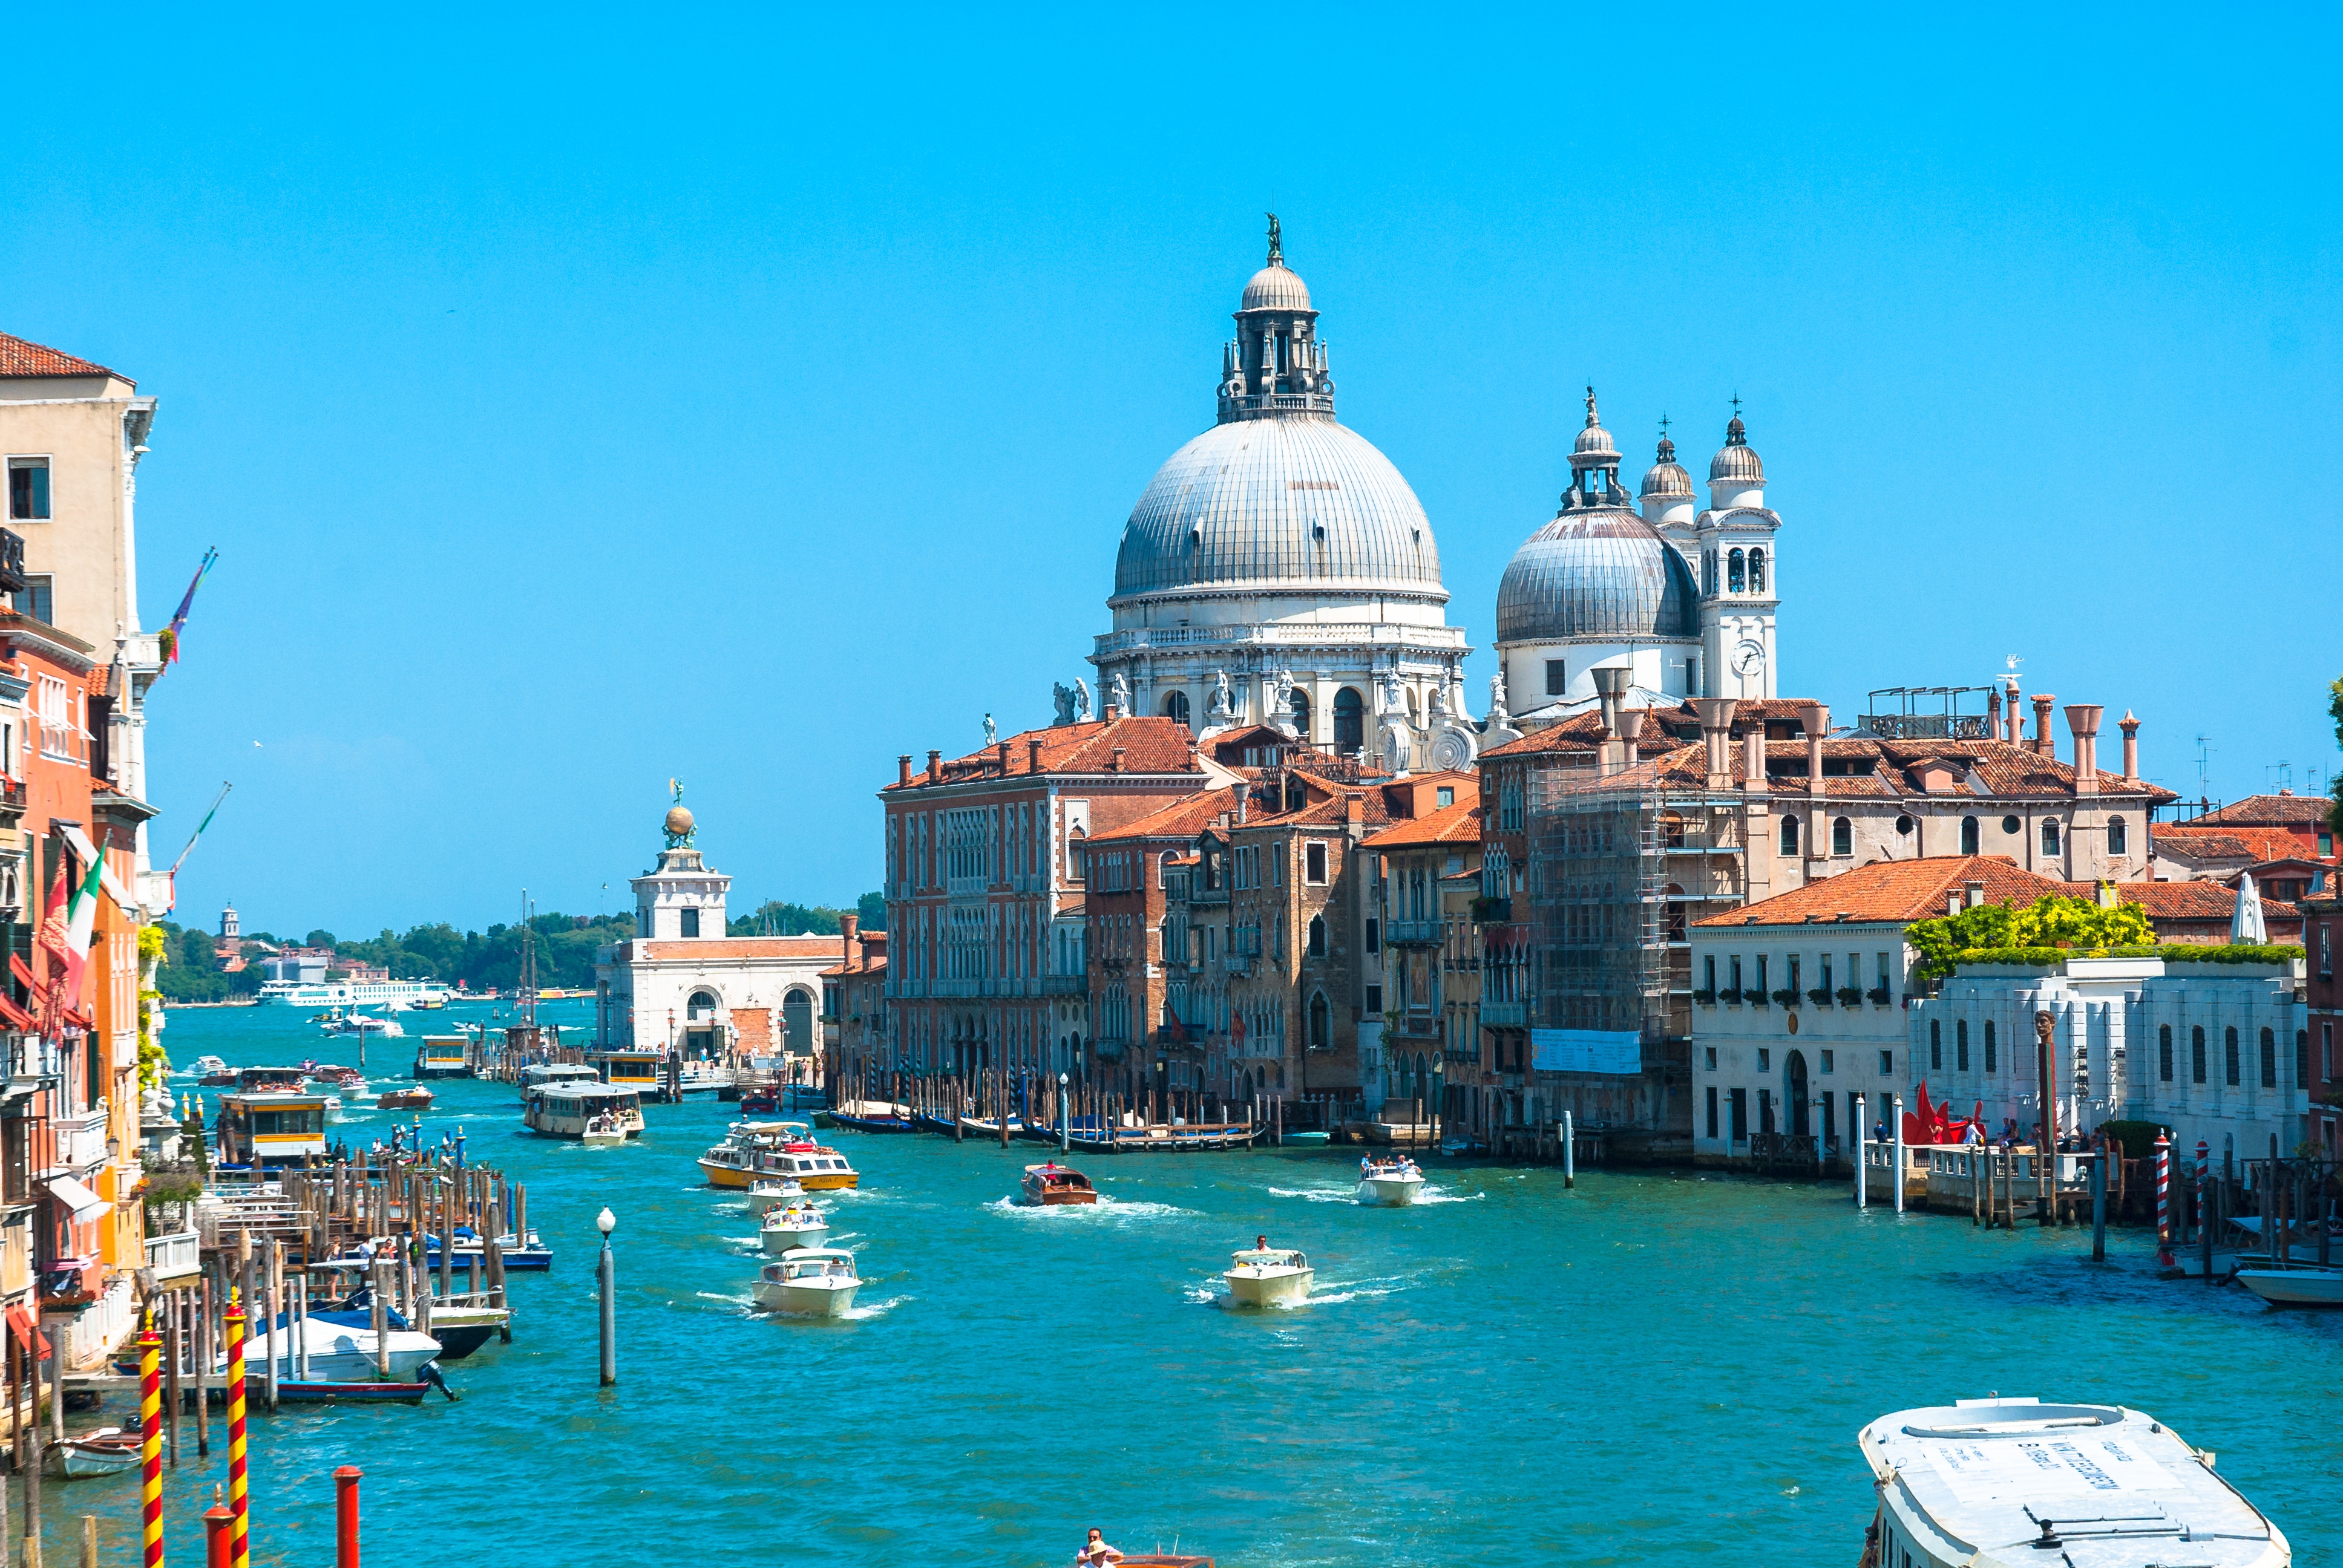
landscape, sea, coast, water, nature, sky, town, view, cityscape, summer, vacation, travel, vehicle, weather, holiday, landmark, harbor, venice, blue, port, tourism, heat, clouds, holidays, the sun, the stones